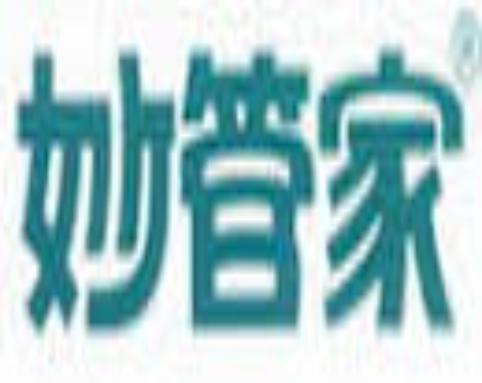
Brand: magicamah
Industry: Necessities